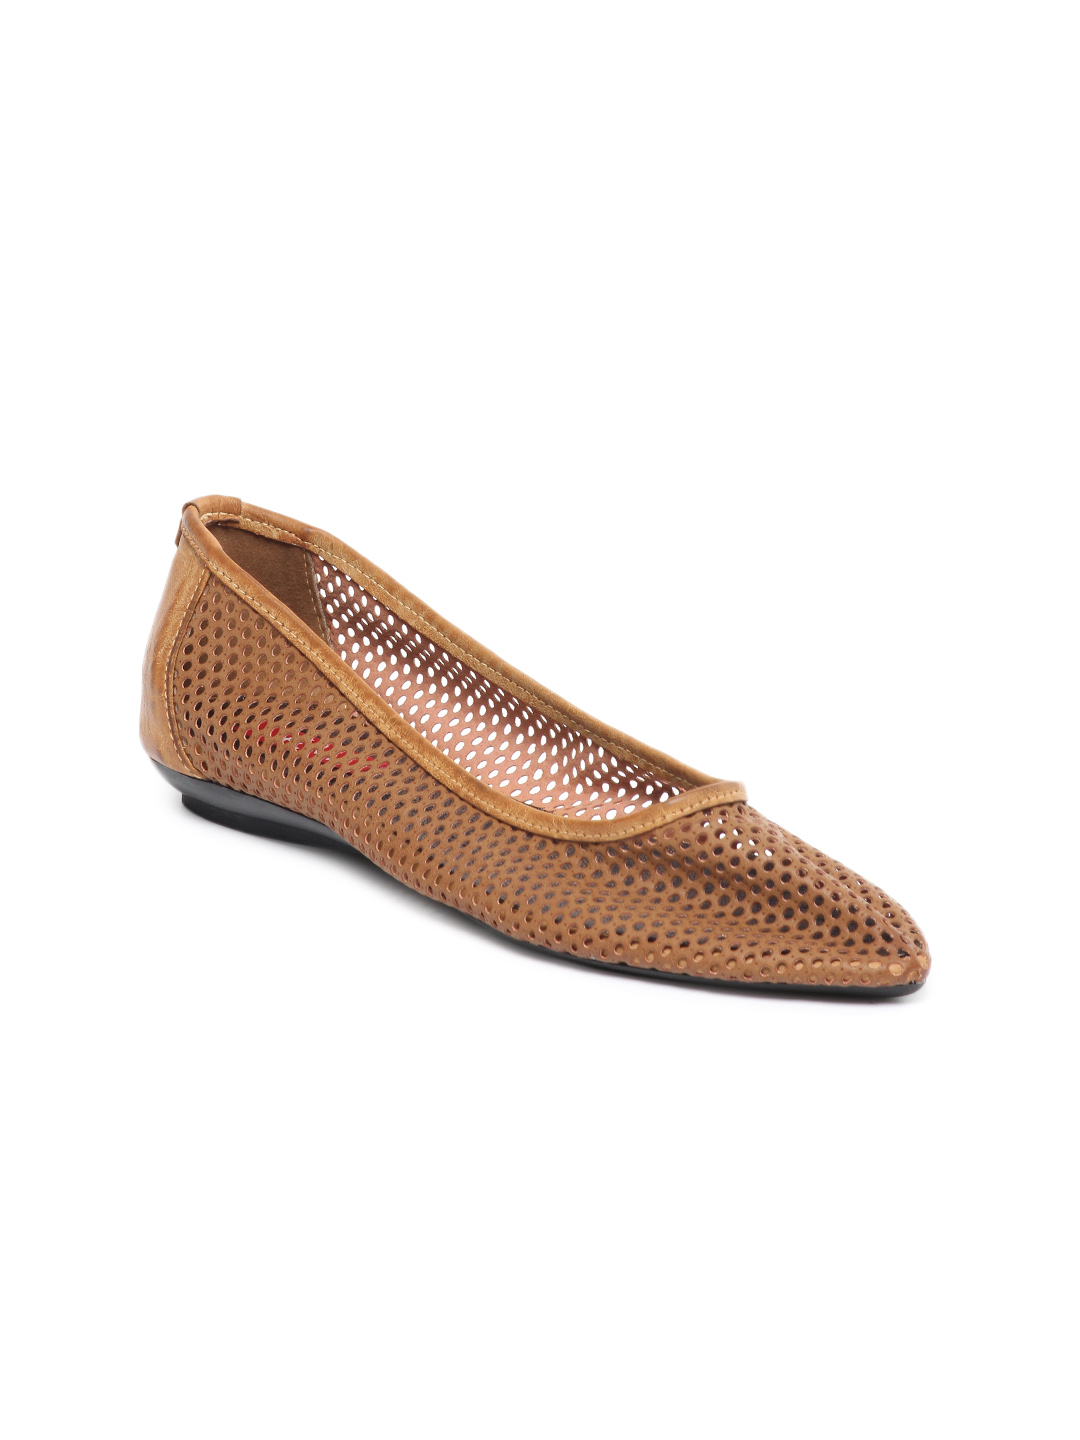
HM Women Brown Shoes
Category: Footwear / Shoes / Flats
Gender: Women
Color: Brown
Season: Winter 2012
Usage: Casual